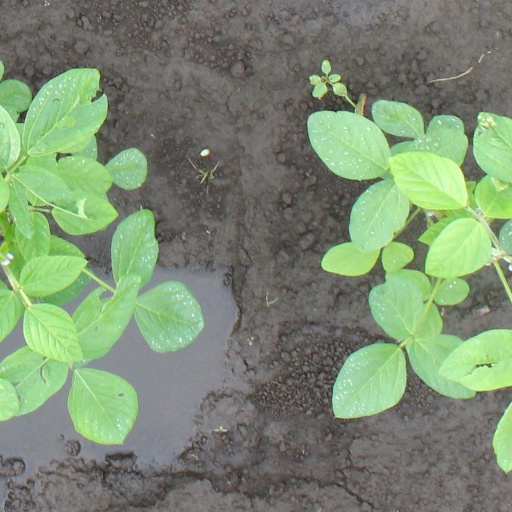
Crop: soybean